Kaufmännische Schule Tauberbischofsheim

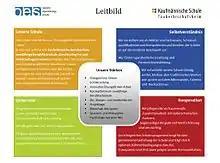
KSTBB quality model

The KSTBB has been an independently operated school since November 2010. This is based on the concept of the State of Baden-Württemberg as a, “comprehensive system of internal school quality development and changes in administrative control for vocational schools in Baden-Württemberg". In this context, we developed a quality model that represents the characteristics, strengths and target areas of the school.